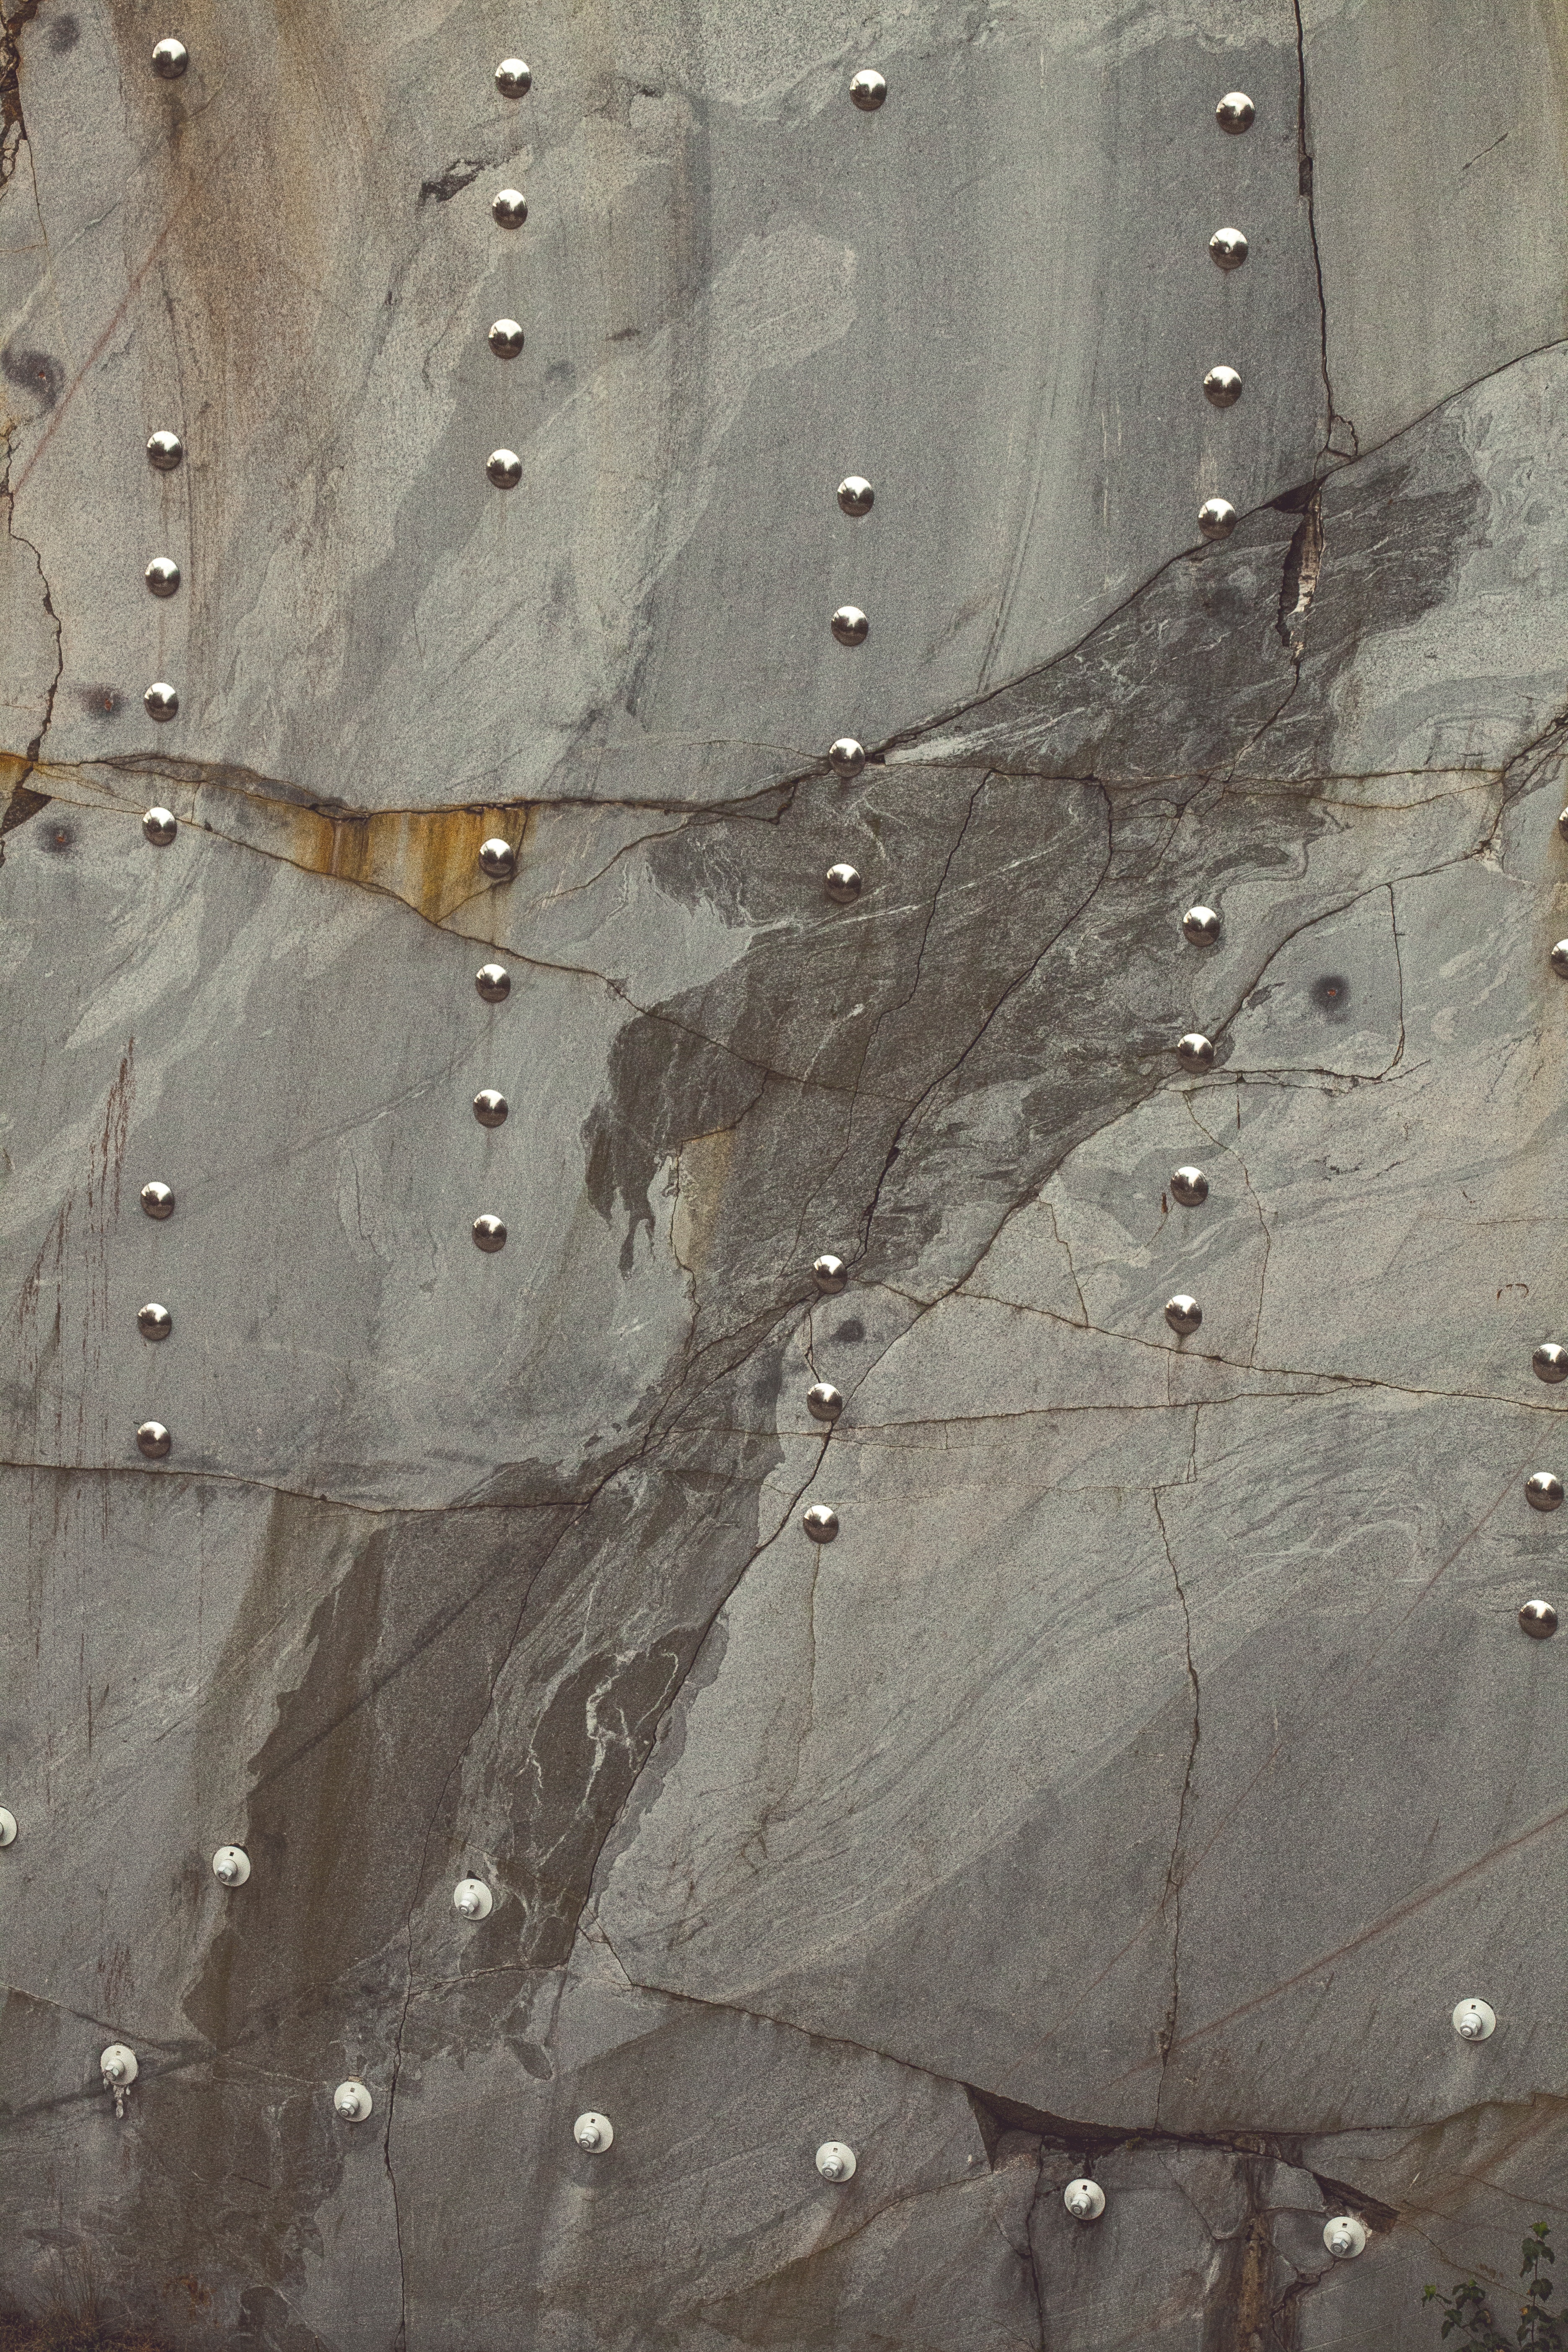
tree, wood, texture, leaf, floor, wall, soil, material